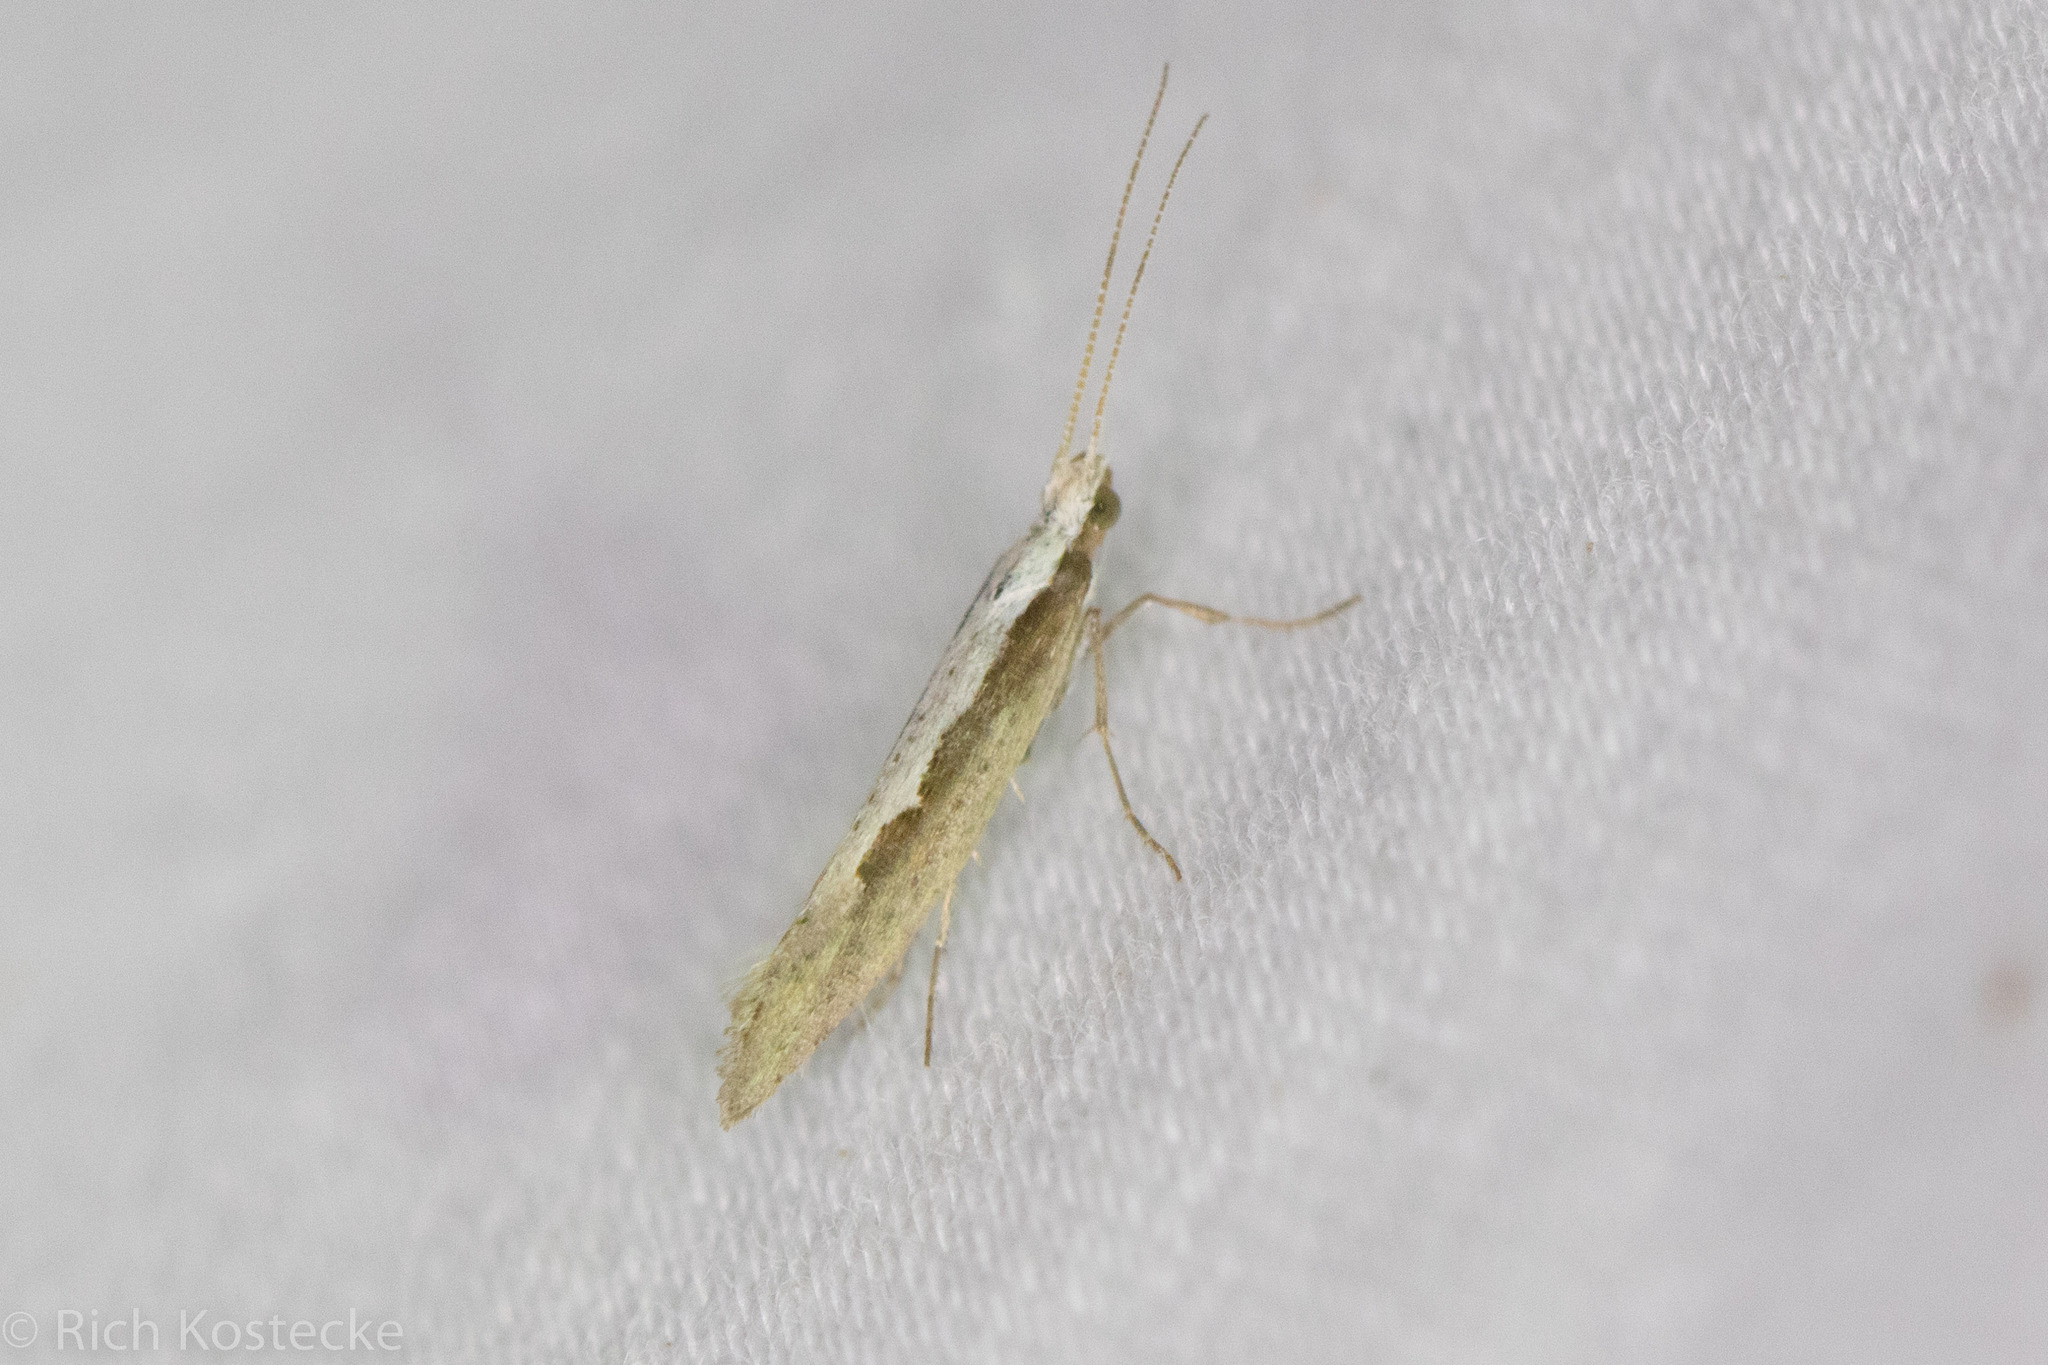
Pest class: diamondback_moth